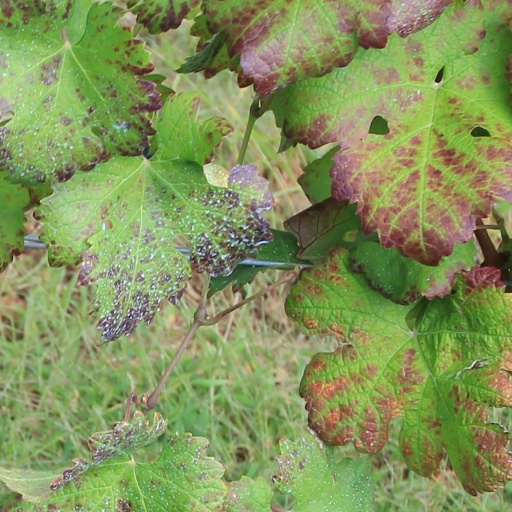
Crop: grape